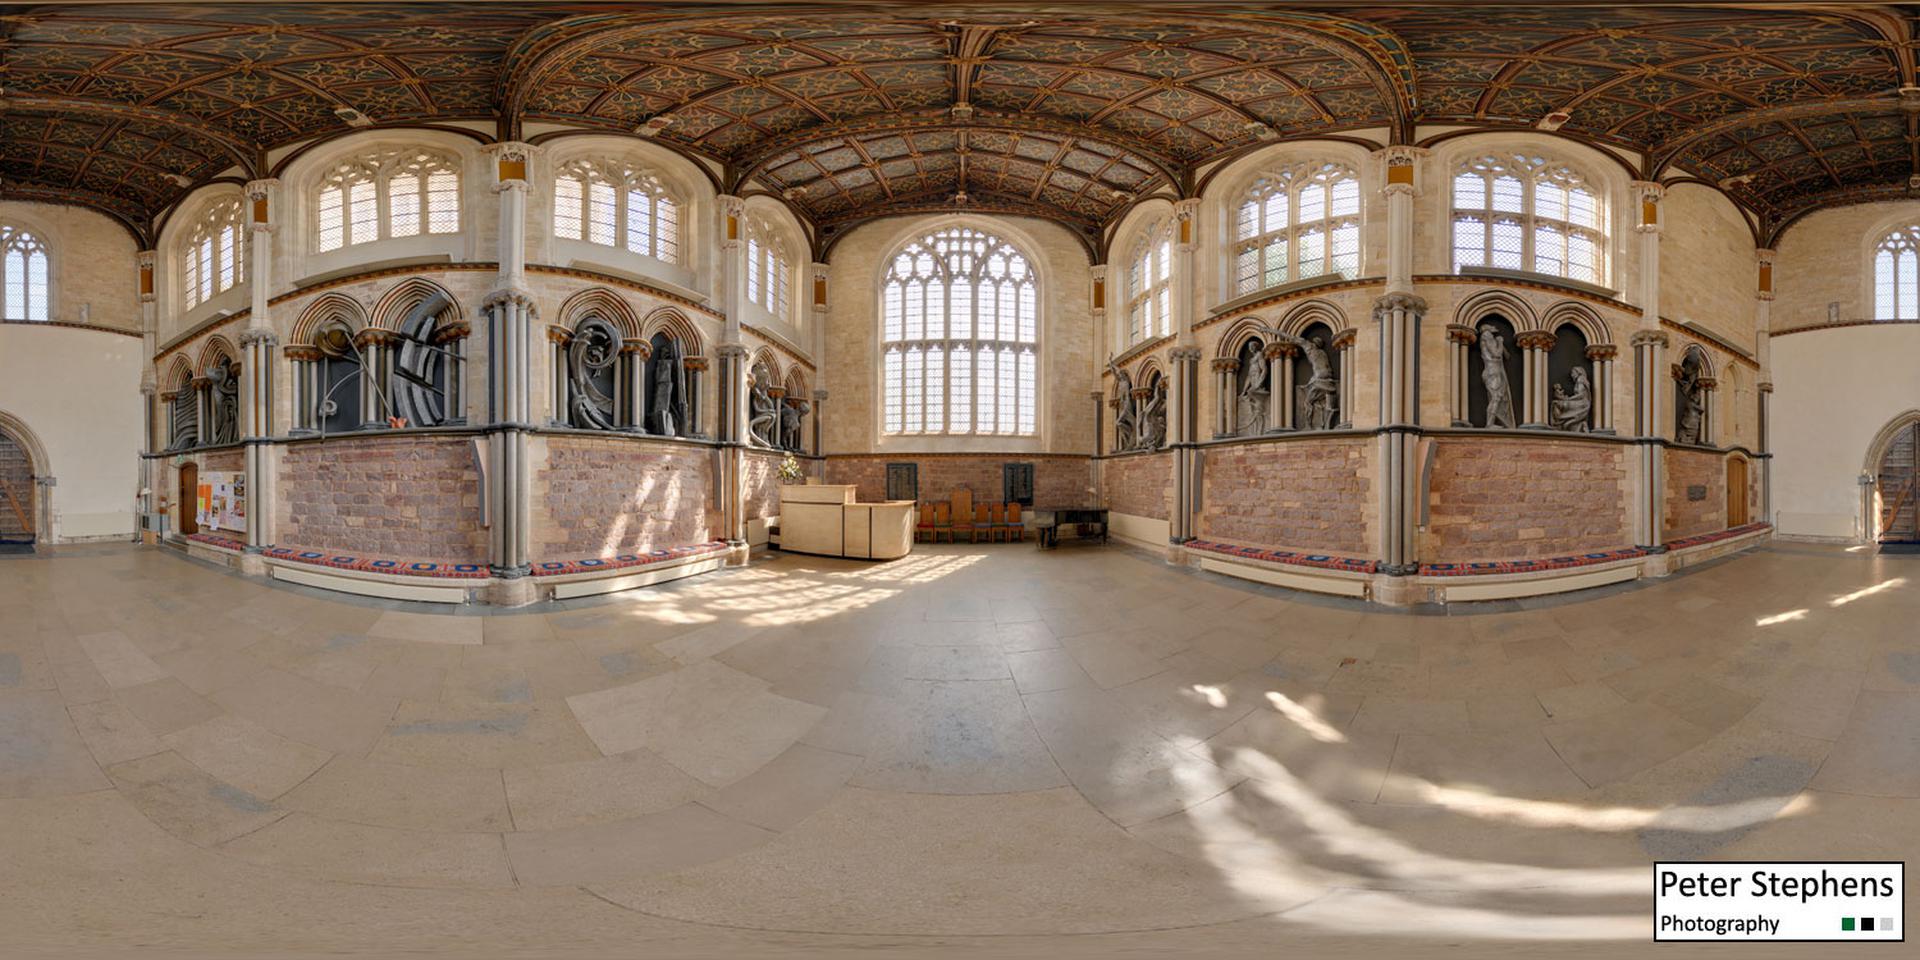
Referred object: the small dark wooden piano under the window

Referred object: the large arched mullioned window